Surry Hills

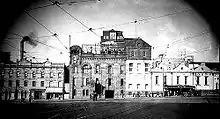
Tram lines from Eddy Avenue running into Elizabeth Street in the early 1940s

In 1820, Governor Macquarie ordered the consecration of the Devonshire Street Cemetery. A brick wall was erected before any interments took place to enclose its . Within a four-year period the cemetery was expanded by the addition of to its south. A road was formed along the southern boundary of the cemetery in the first half of the 1830s and was called Devonshire Street. The Devonshire Street Cemetery, where many of the early settlers were buried, was later moved to build the Sydney railway terminus. Central railway station was opened on 4 August 1906. The area around Cleveland and Elizabeth streets was known as Strawberry Hills. Strawberry Hills post office was located at this intersection for many years.